Ernest Lawson

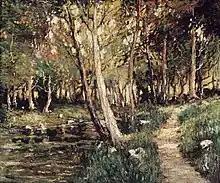
"Landscape"

Ernest Lawson was born in 1873 in Halifax, Nova Scotia to a prominent family, and arrived in the United States in 1888 and settled in Kansas City. In 1891, he went to live in New York and enrolled in classes at the Art Students League, studying under John Twachtman, who introduced him to Impressionism and was the central influence of his formative years. He later continued to study with Twachtman and with J. Alden Weir at their Cos Cob, Connecticut summer art school in the 1890s. "To some degree," one art historian has noted, "Lawson was a product of the art colony movement." Lawson visited France in 1893 and studied at the Académie Julian with Jean-Joseph Benjamin-Constant and Jean-Paul Laurens. He practiced "plein air" painting in southern France and at Moret-sur-Loing, where he met the English Impressionist Alfred Sisley. In 1894, Lawson exhibited two paintings in the Salon. Lawson shared a Paris studio that year with W. Somerset Maugham, who is believed to have used Lawson as the inspiration for the character "Frederick Lawson" in his 1915 novel "Of Human Bondage" Back in the United States, he married his former art teacher, Ella Holman.